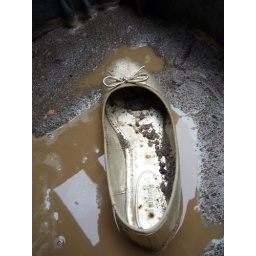
In action in mudy sand and derty water